Honoré N. Razafindramiandra

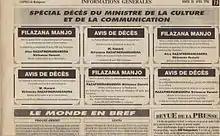

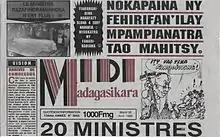

Honoré N. Razafindramiandra thesis entitled: 'Madagascar's accession to independence and the development of external relations of the Malagasy Republic" cite as references to students at ENAM (École nationale d'administration Malgache) and Faculty of History at University of Ankatso, Antananarivo, Madagascar.